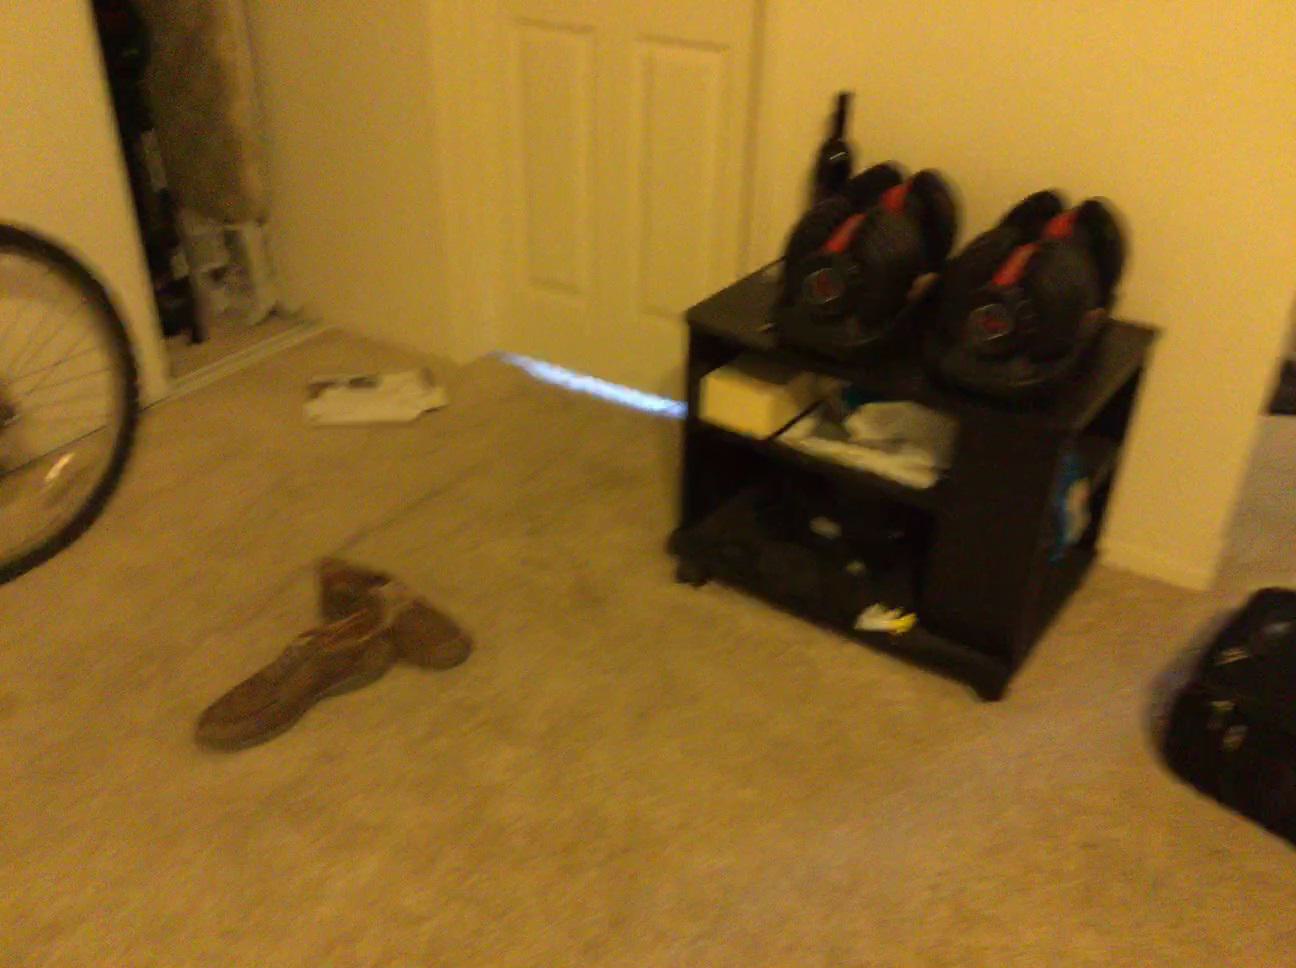
Question: In the image, there is the shelf. Pinpoint several points within the vacant space situated right of the shelf from the object's perspective. Your final answer should be formatted as a list of tuples, i.e. [(x1, y1), ...], where each tuple contains the x and y coordinates of a point satisfying the conditions above. The coordinates should be between 0 and 1, indicating the normalized pixel locations of the points.
Answer: [(0.359, 0.756), (0.390, 0.722), (0.385, 0.673), (0.419, 0.690), (0.413, 0.644), (0.446, 0.660), (0.347, 0.575), (0.377, 0.589), (0.407, 0.603), (0.438, 0.618), (0.471, 0.632), (0.373, 0.554), (0.401, 0.566), (0.431, 0.579), (0.462, 0.593), (0.495, 0.606), (0.397, 0.533), (0.424, 0.544), (0.454, 0.557), (0.485, 0.569), (0.419, 0.513), (0.447, 0.524), (0.476, 0.535), (0.440, 0.495), (0.468, 0.505), (0.496, 0.515), (0.460, 0.477), (0.487, 0.487)]